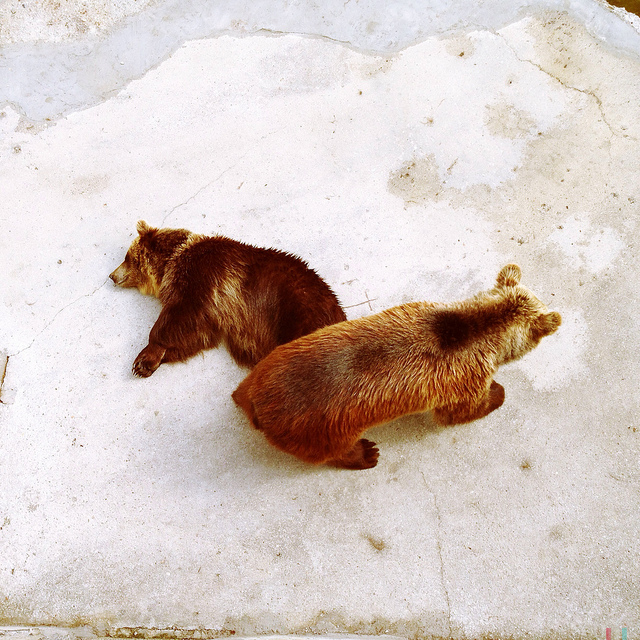
user: Given an image and a question. Answer the question in a short answer. Question: The feet of animals like these are called what? Short Answer:
assistant: paw